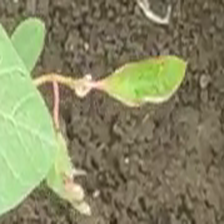
Weed species: Moti_dudhi(Euphorbia_geneculata_L)